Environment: real
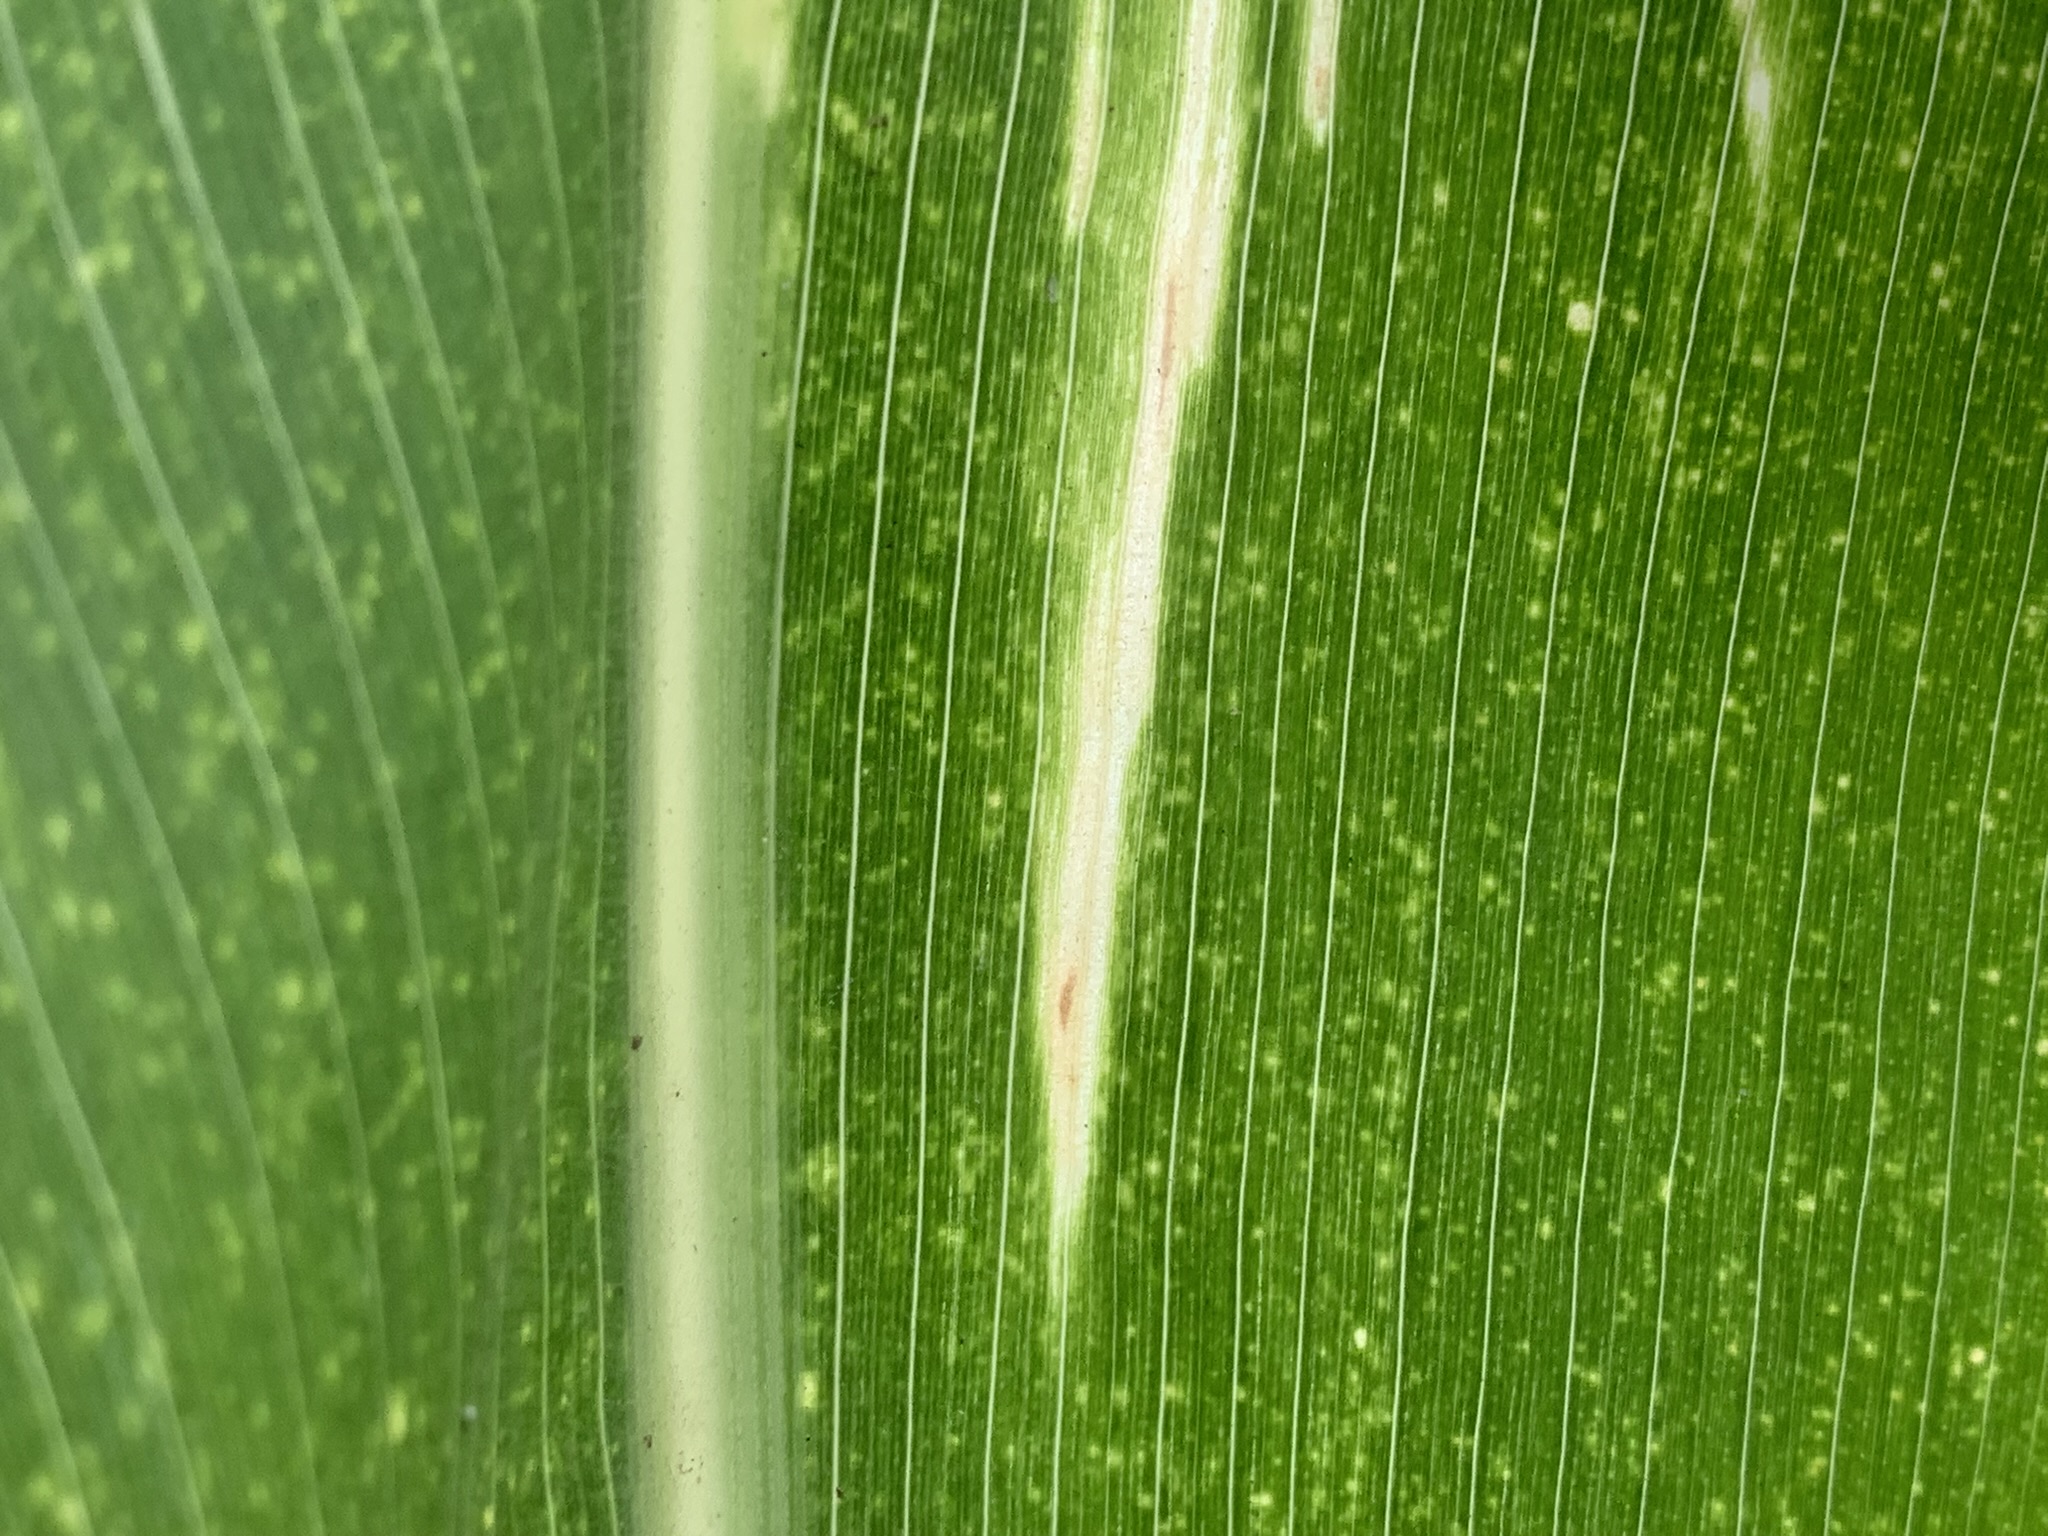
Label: lethal_necrosis